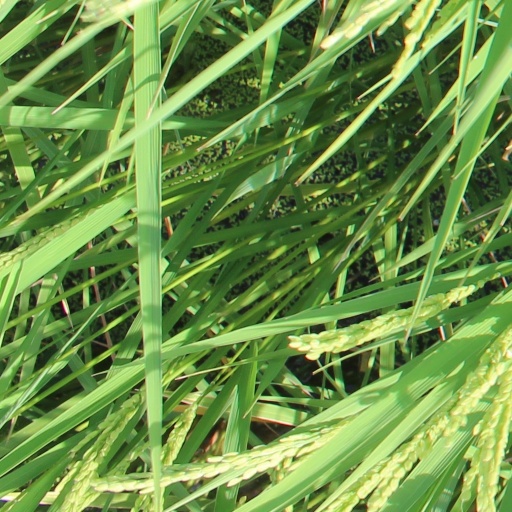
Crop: rice